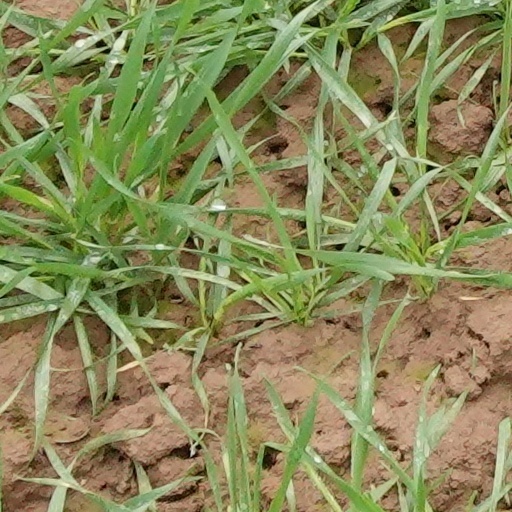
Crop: wheat